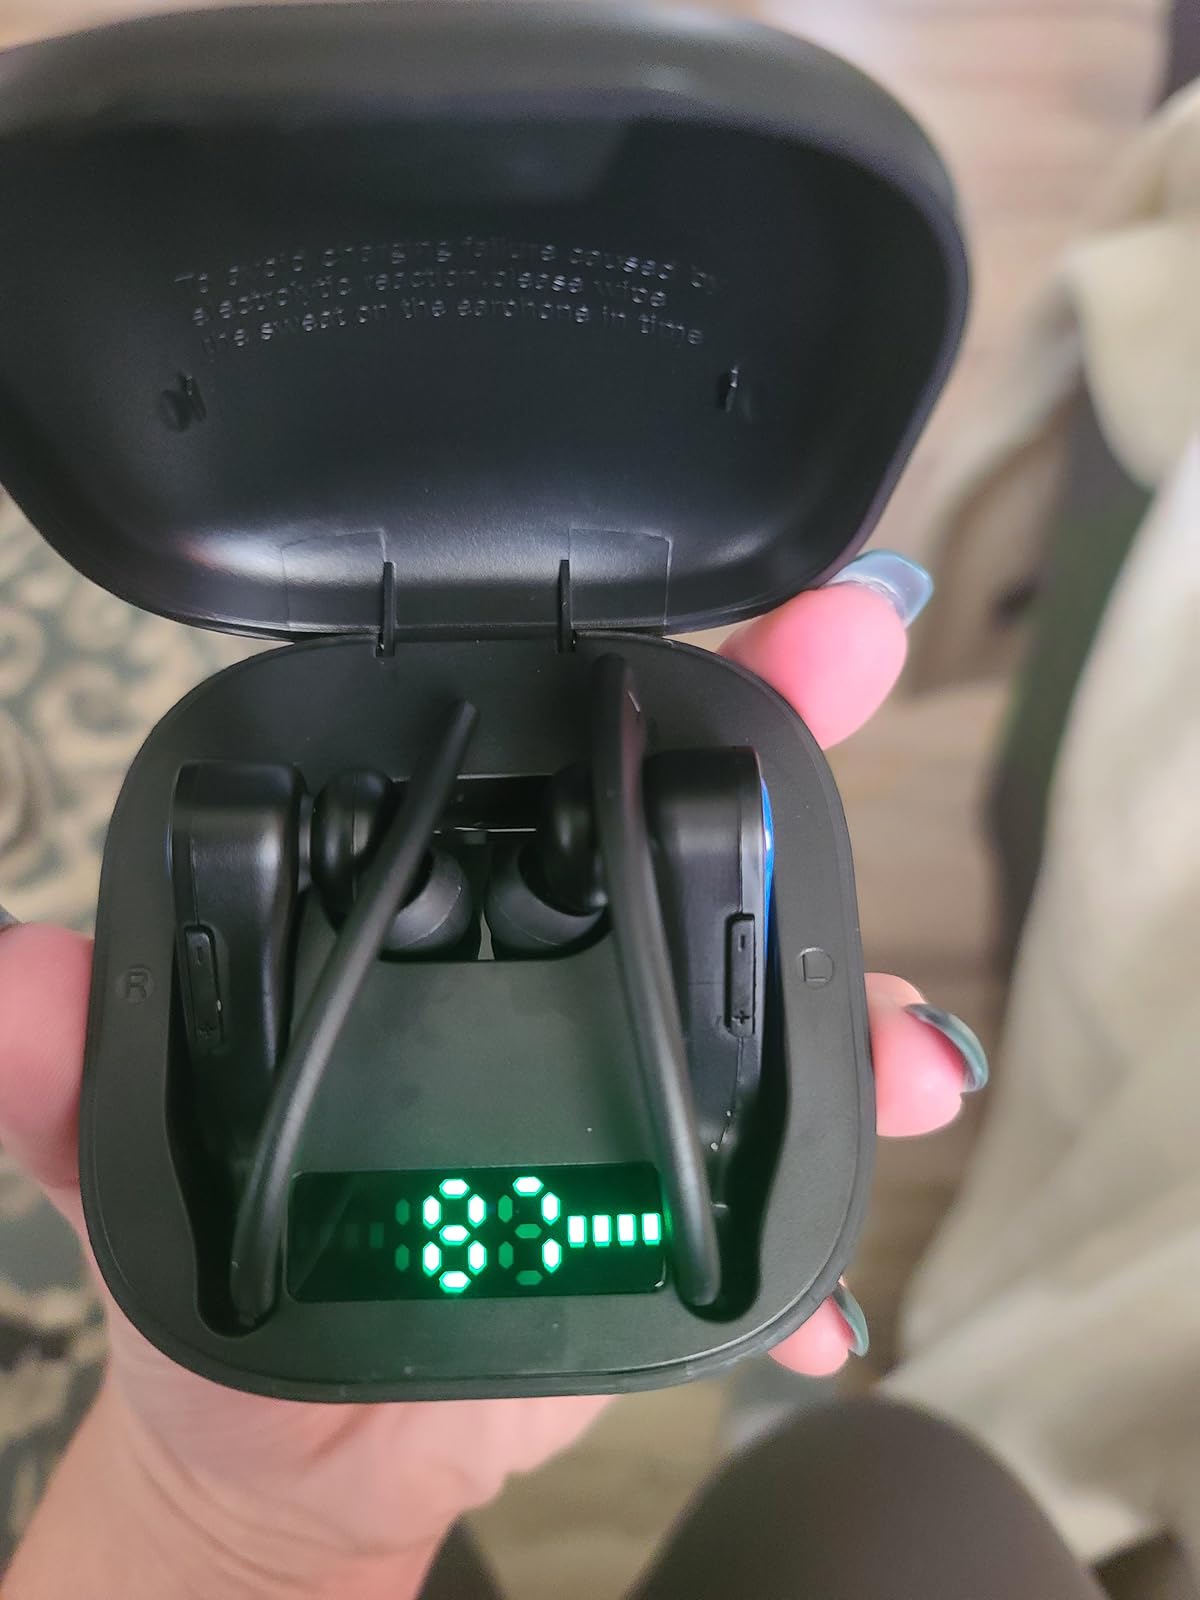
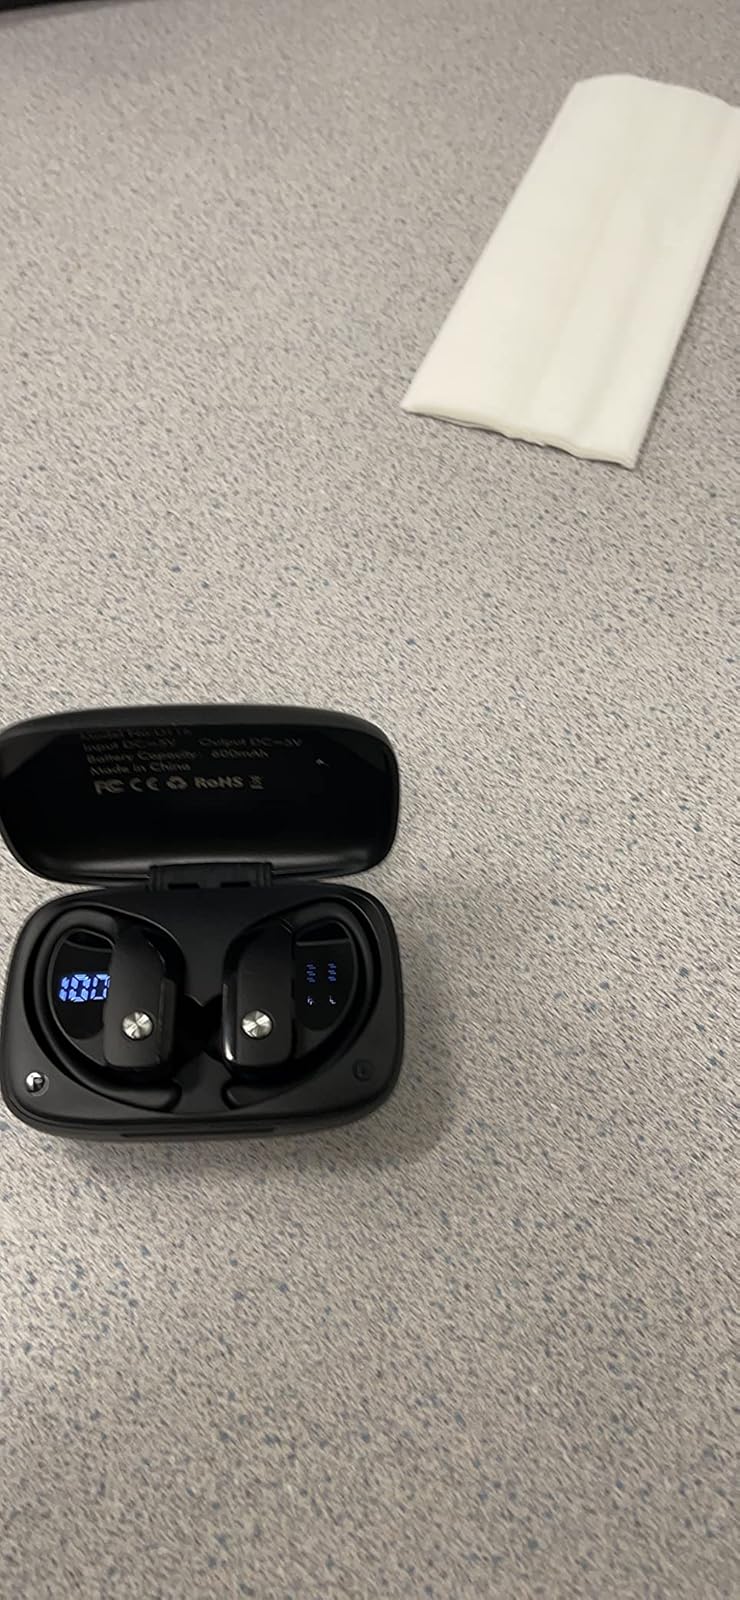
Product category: earbuds
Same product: no